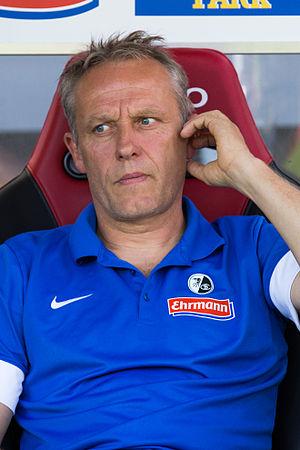
SC Freiburg vs FSVMainz 17 août 2013
Christian Streich est un footballeur allemand devenu entraîneur, né le 11 juin 1965 à Weil-am-Rhein. Il est actuellement l'entraîneur du SC Fribourg.